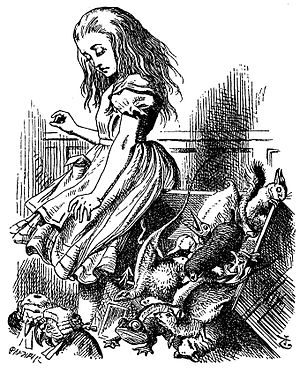
Lost / Tematiske og symbolske elementer / Kulturelle referencer
Alice i Eventyrland er en ofte anvendt reference i Lost.
"Lost er en succesfuld amerikansk fiktiv tv-serie som startede i september 2004. Lost handler om de overlevende fra den fiktive flyvning Oceanic Flight 815 – et kommercielt fly fra Sydney, Australien til Los Angeles, USA – der styrter ned på en tropisk Stillehavsø. Serien er skabt af J.J. Abrams, Damon Lindelof og Jeffrey Lieber, og blev sendt første gang 22. september 2004 på American Broadcasting Company, og 10. januar 2005 på TvDanmark. Sjette sæson er afsluttet med episoden ""The End"".